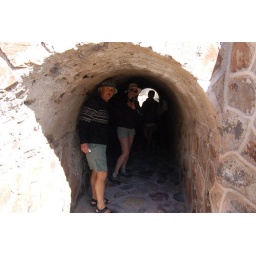
A tunnel that ran under the highway for water going downhill and hikers going uphill.